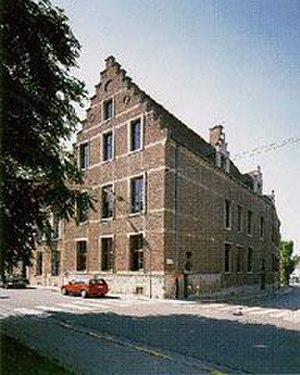
Archives de l'État à Courtrai
Les Archives de l’État à Courtrai sont l’une des 20 implantations des Archives de l'État en Belgique.